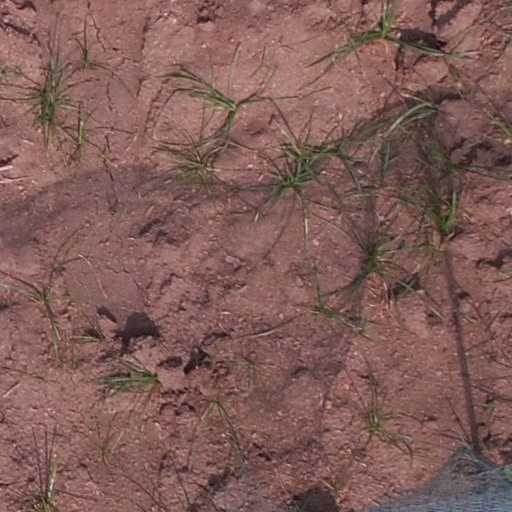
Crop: maize; corn